Free black people in Jamaica

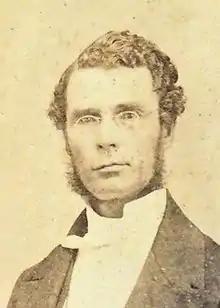
George William Gordon

Free black people in Jamaica fell into two categories. Some secured their freedom officially, and lived within the slave communities of the Colony of Jamaica. Others ran away from slavery, and formed independent communities in the forested mountains of the interior. This latter group included the Jamaican Maroons, and subsequent fugitives from the sugar and coffee plantations of coastal Jamaica.